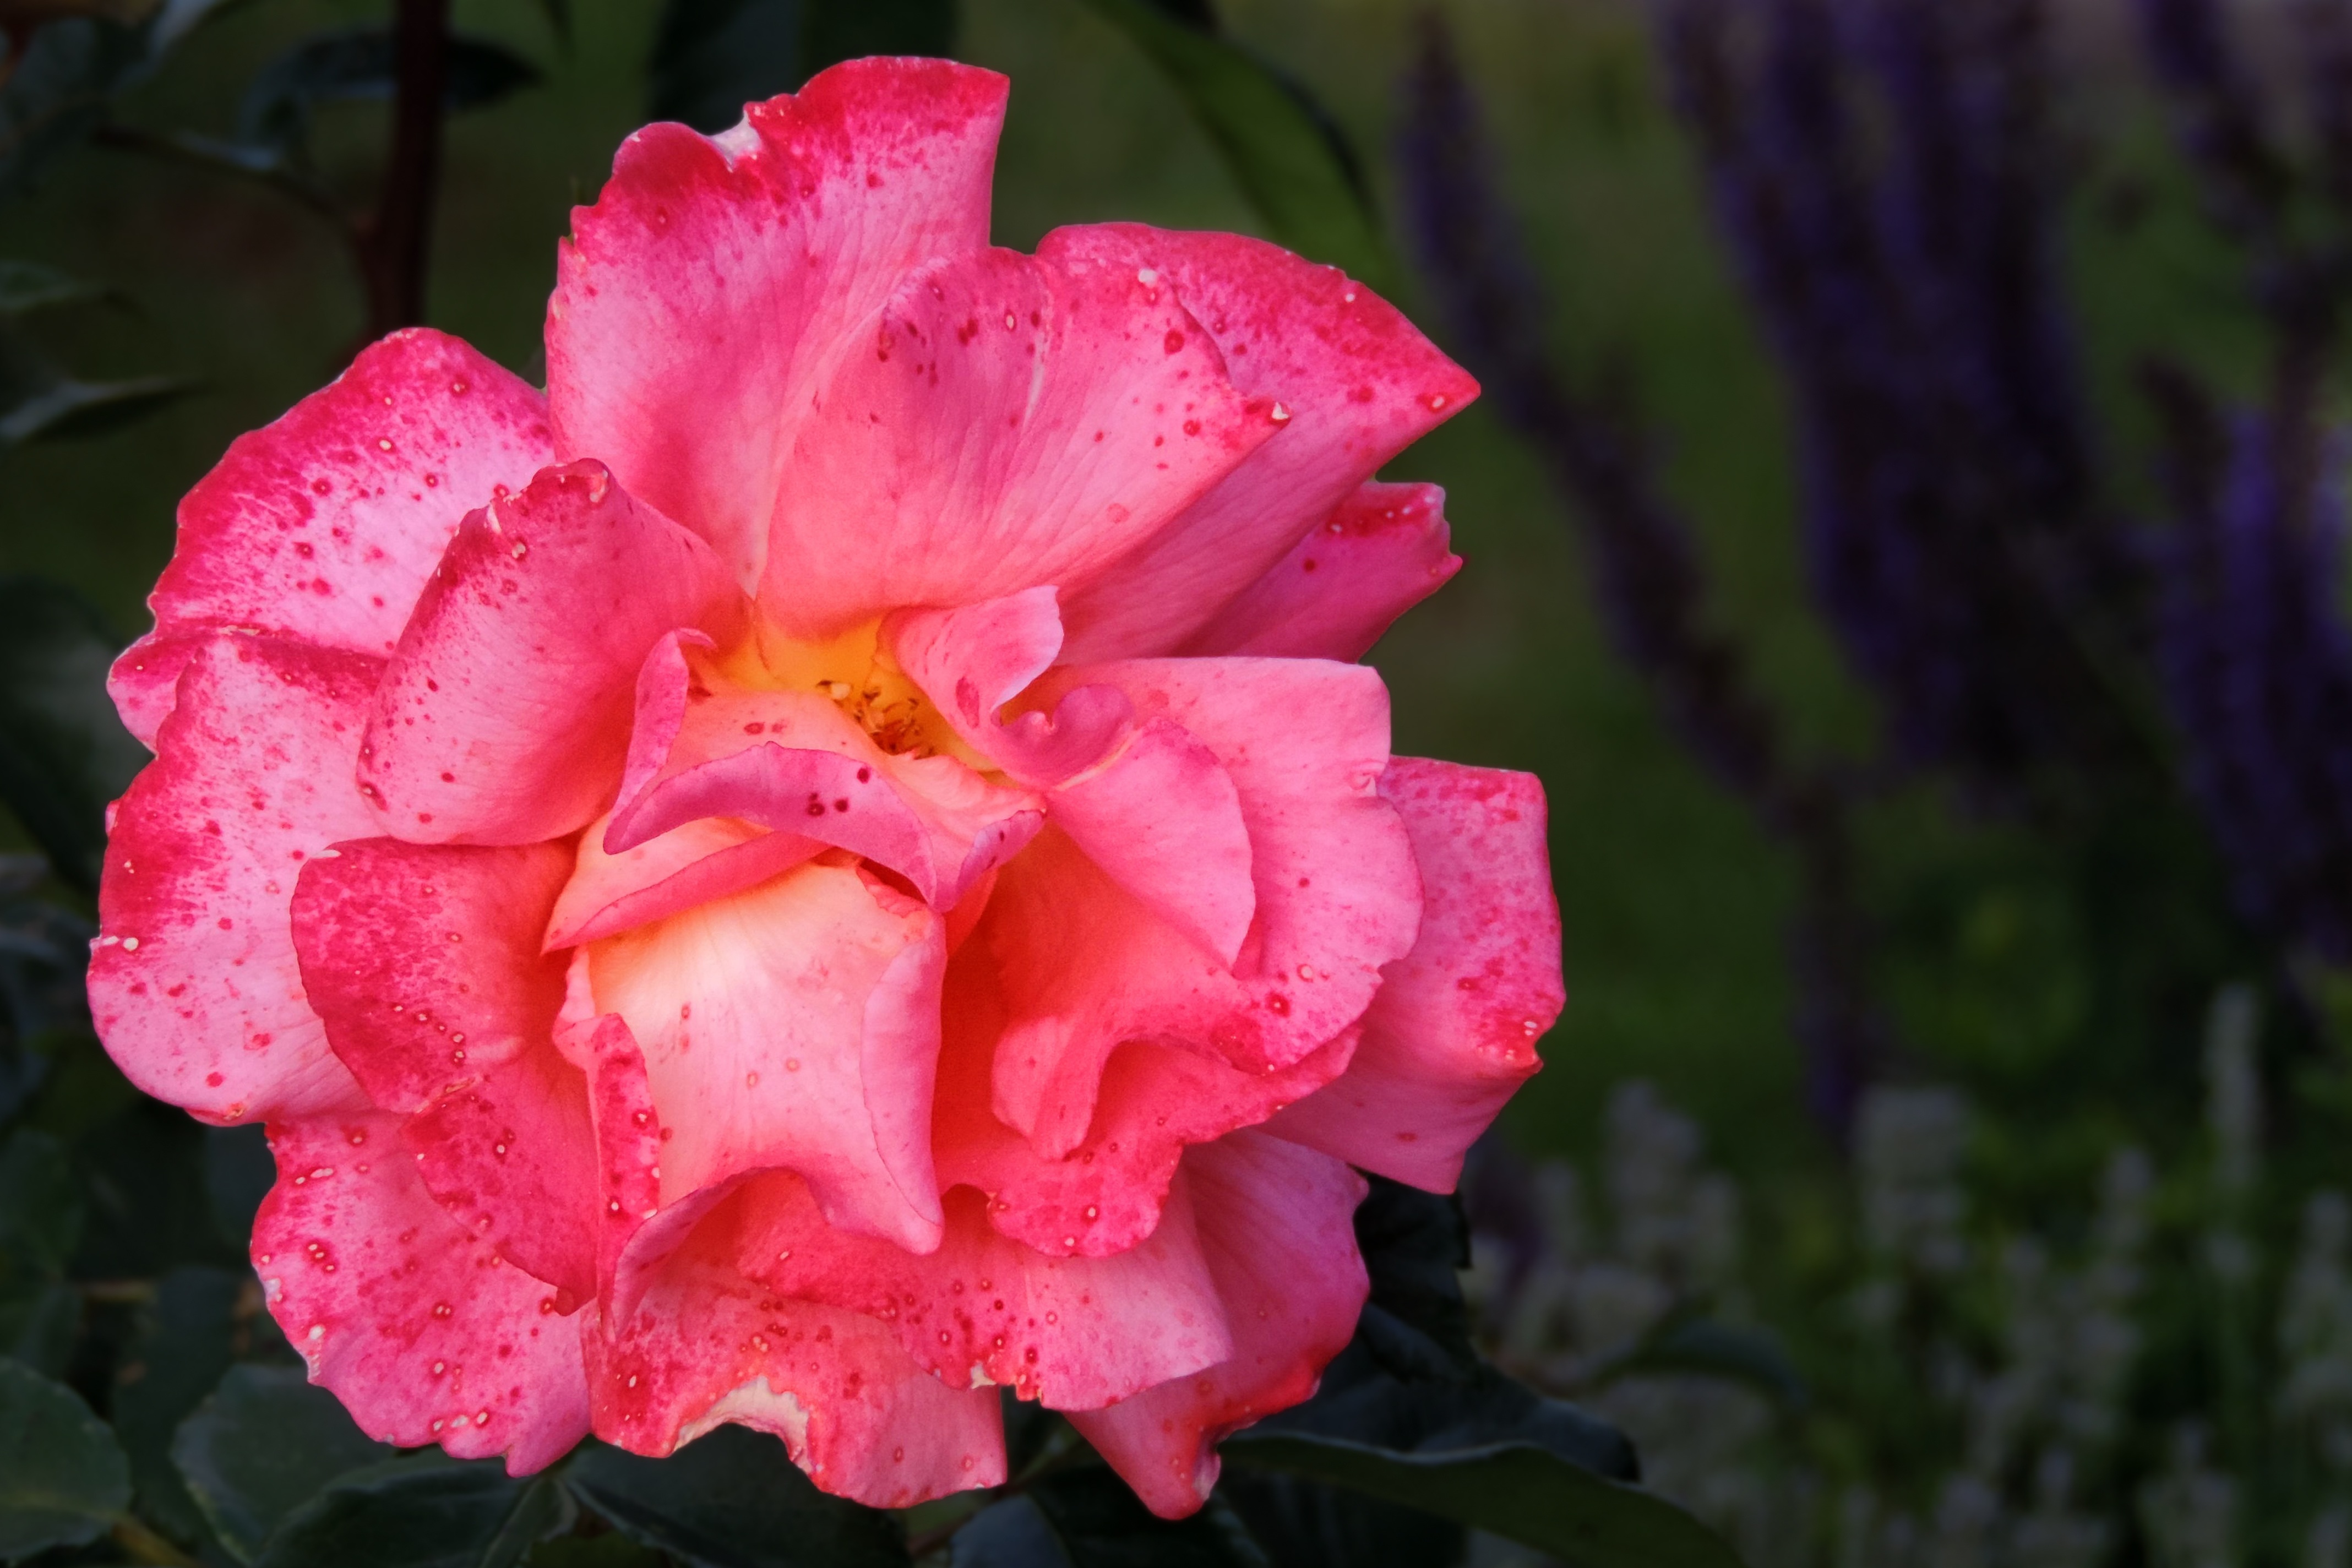
blossom, plant, flower, petal, bloom, rose, red, pink, flora, shrub, floribunda, macro photography, blossomed, flowering plant, garden roses, rose family, land plant